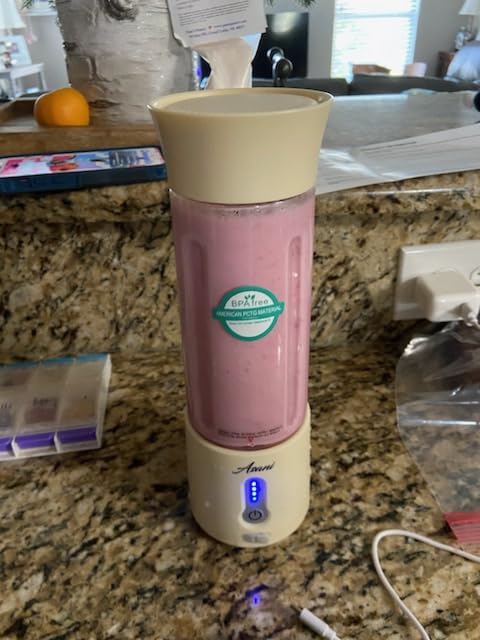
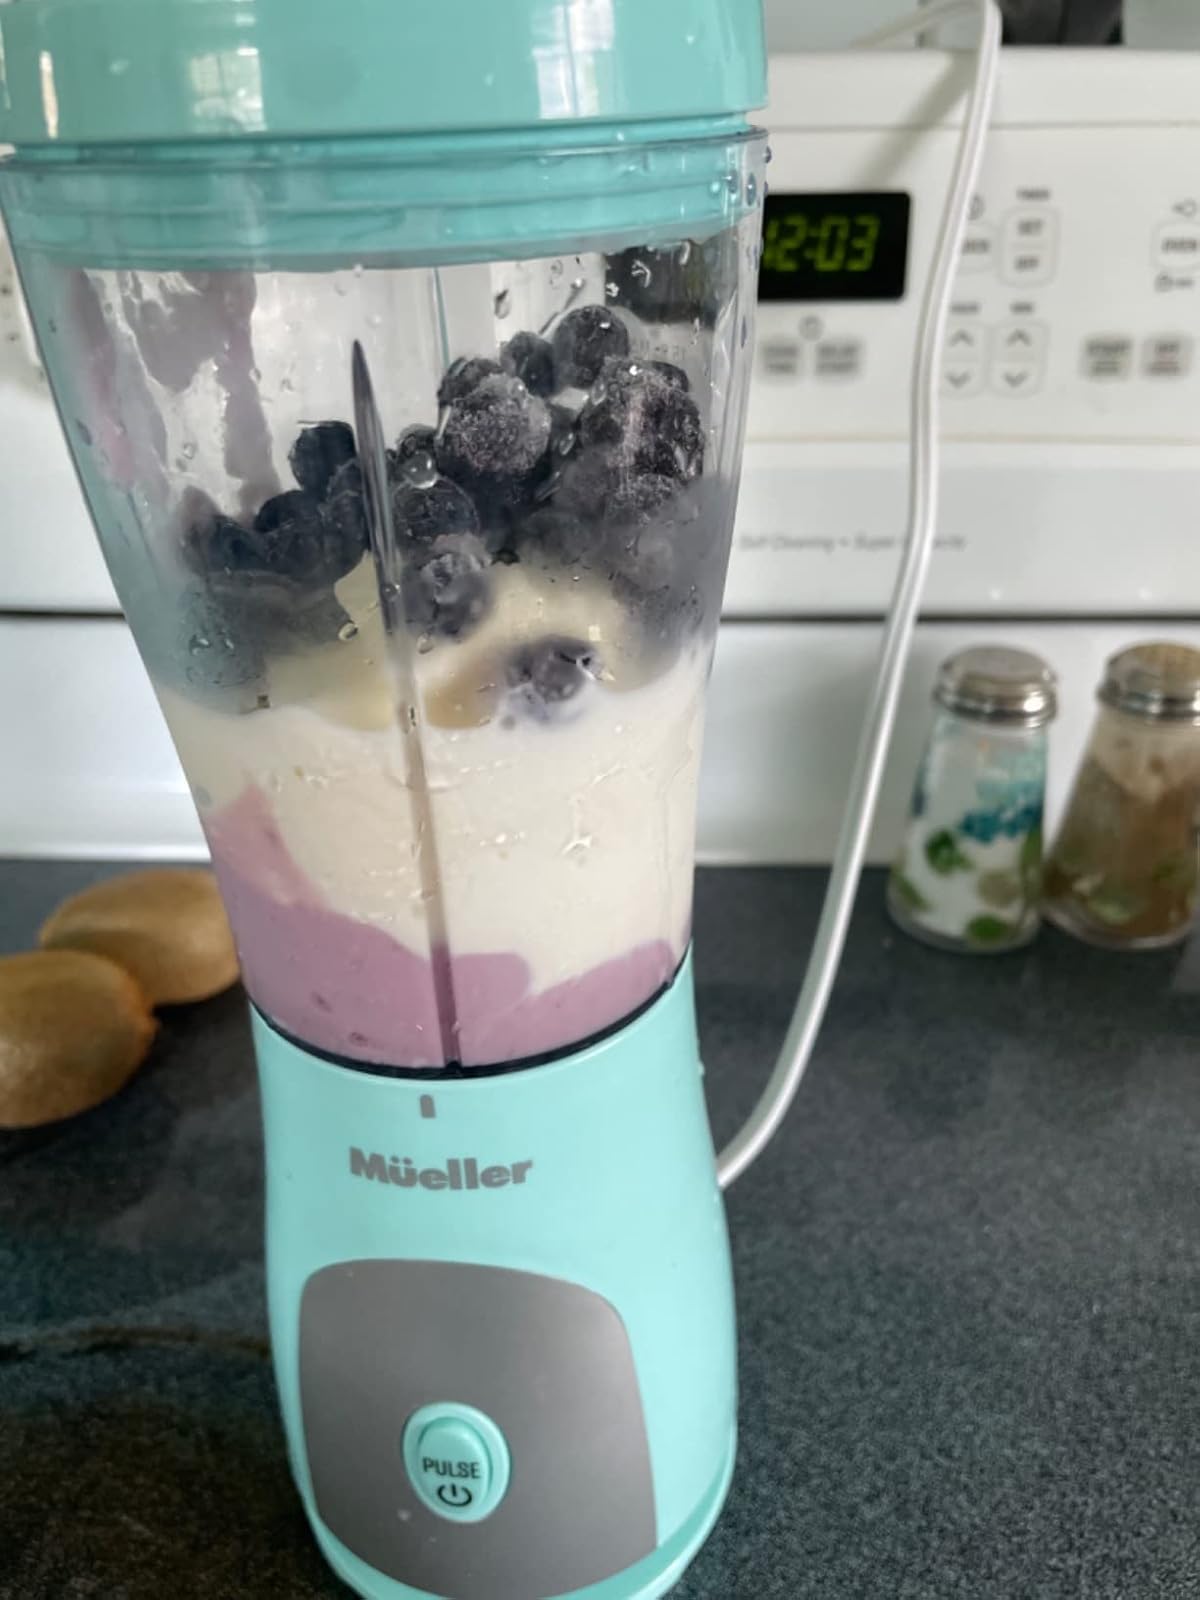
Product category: items_blender
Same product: no